Paradise Inn (Washington)

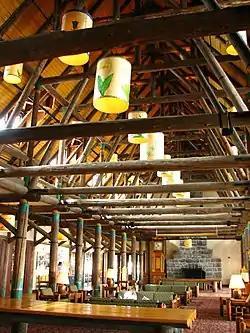
The Paradise Inn's great room interior

Paradise Inn is a historic hotel built in 1916 at on the south slope of Mount Rainier in Mount Rainier National Park in Washington, United States. The inn is named after Paradise, the area of the mountain in which it is located. The Henry M. Jackson Visitor Center and the 1920 Paradise Guide House are also at this location. The inn and guide house are where many climbers start their ascent of the mountain. The inn is listed in the National Register of Historic Places and is a major component of the Paradise Historic District. Additionally, it is part of the Mount Rainier National Historic Landmark District, which encompasses the entire park and which recognizes the park's inventory of National Park Service rustic architecture.